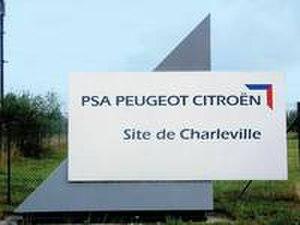
Logo à l'entrée du site
L'usine PSA de Charleville est un site industriel de PSA Peugeot Citroën situé sur la commune de Charleville-Mézières.